December 1973 lunar eclipse

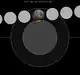
The Moon's hourly motion shown right to left

A partial lunar eclipse occurred at the Moon’s descending node of orbit on Monday, December 10, 1973, with an umbral magnitude of 0.1007. A lunar eclipse occurs when the Moon moves into the Earth's shadow, causing the Moon to be darkened. A partial lunar eclipse occurs when one part of the Moon is in the Earth's umbra, while the other part is in the Earth's penumbra. Unlike a solar eclipse, which can only be viewed from a relatively small area of the world, a lunar eclipse may be viewed from anywhere on the night side of Earth. Occurring only about 21 hours before perigee (on December 10, 1973, at 22:20 UTC), the Moon's apparent diameter was larger.